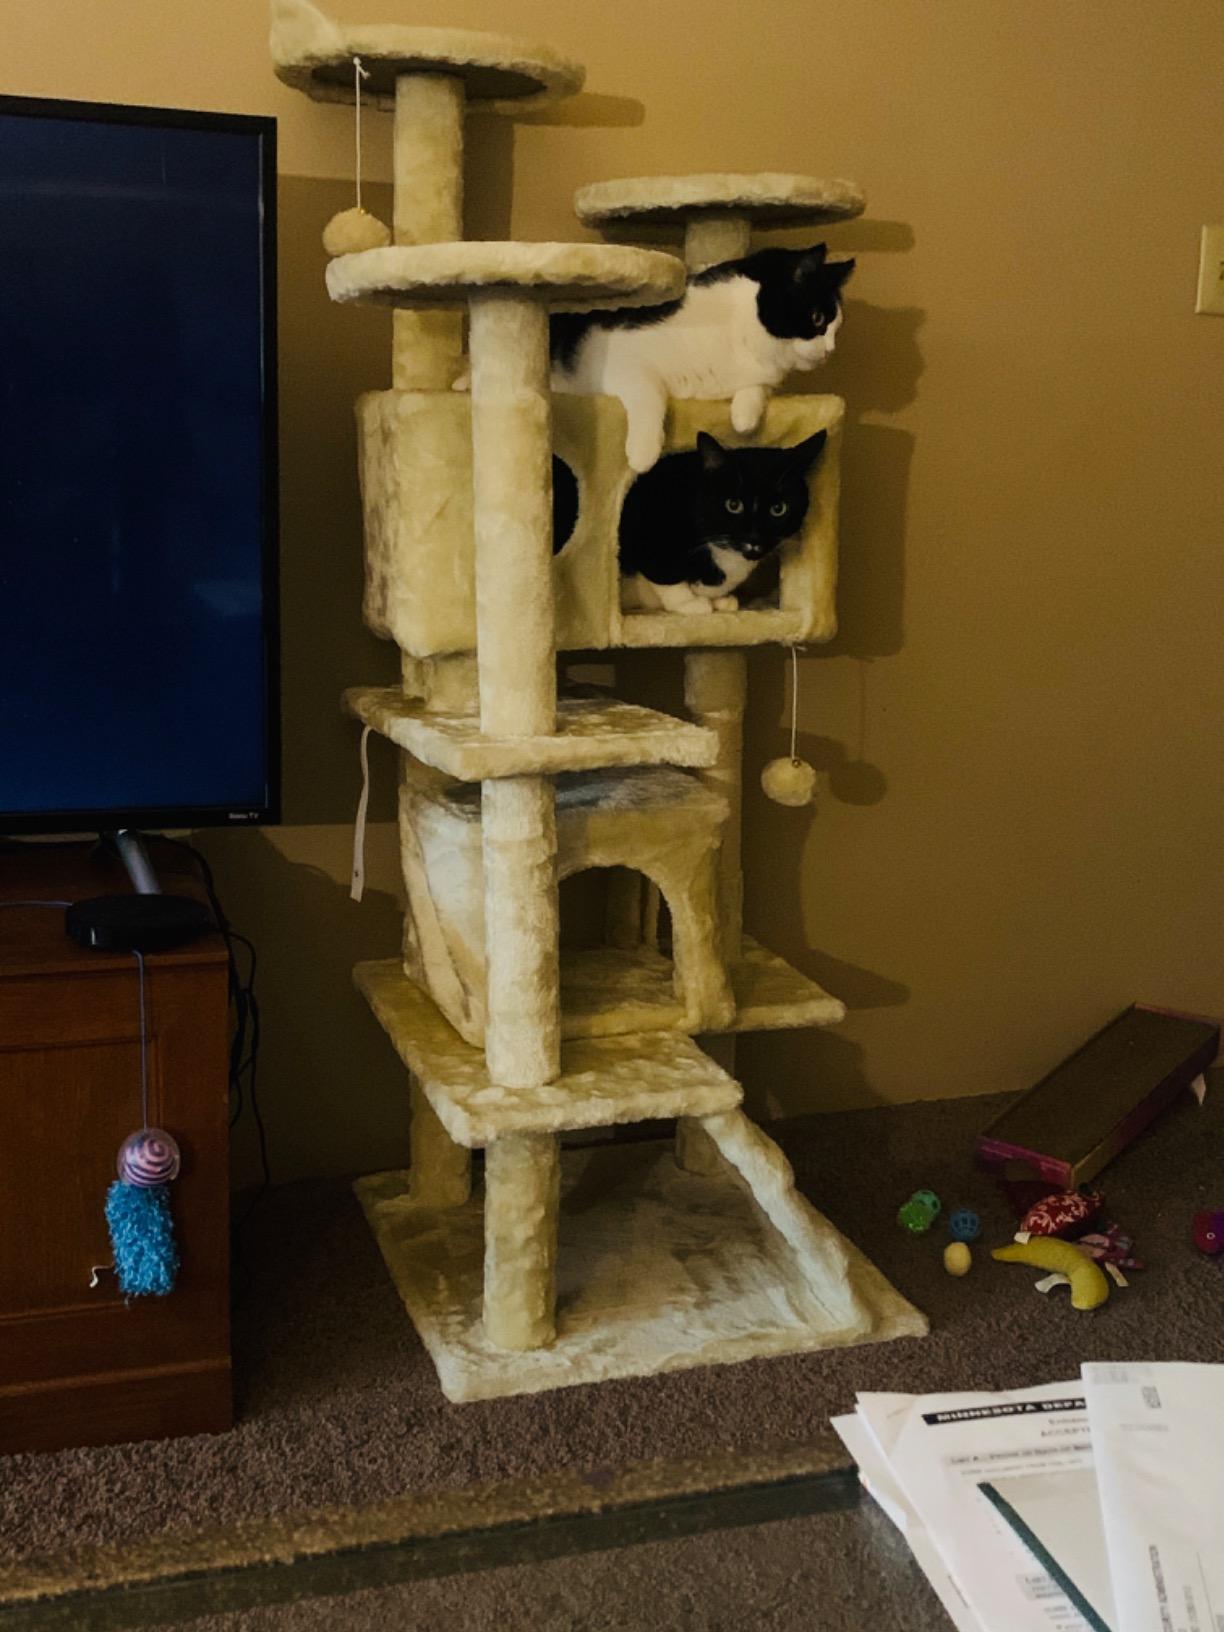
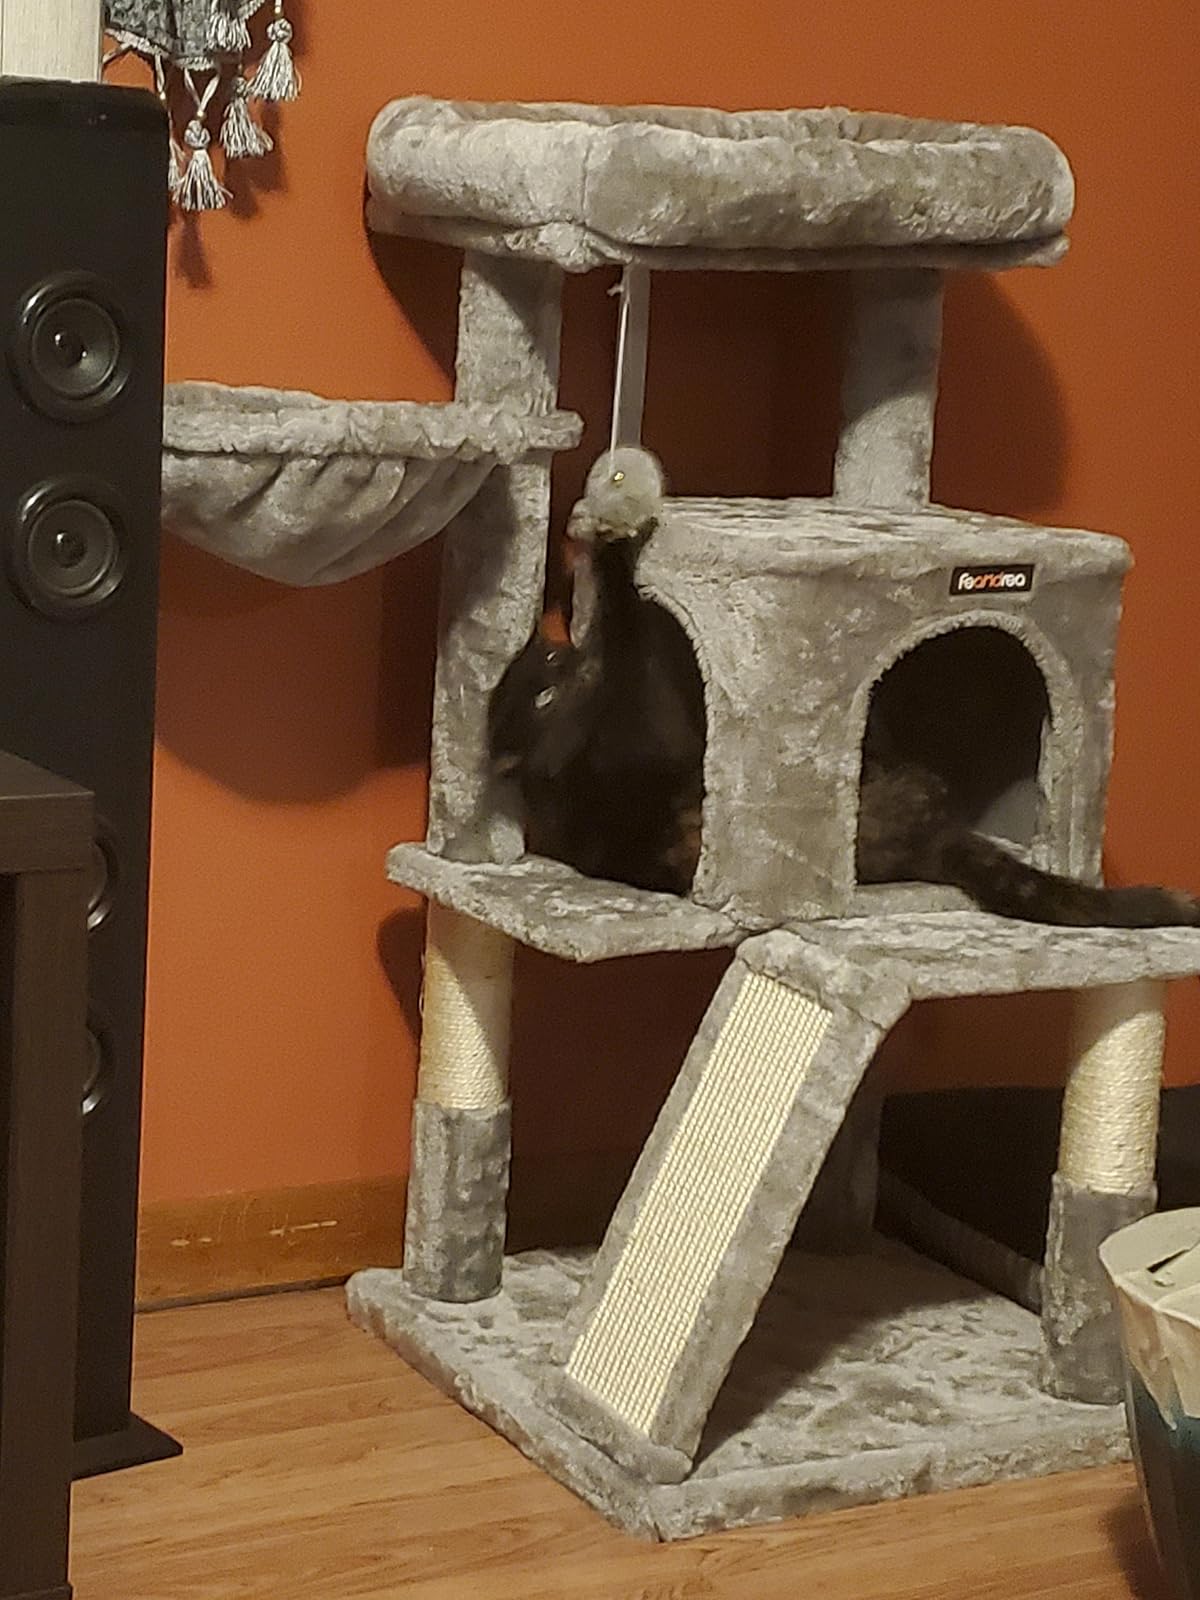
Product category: items_cat tree
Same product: no